The Messengers (film)

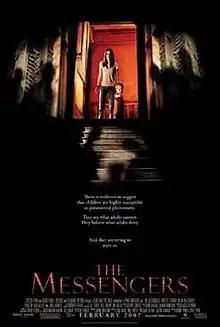
Theatrical release poster

The Messengers is a 2007 supernatural horror film directed by the Pang Brothers, and produced by Sam Raimi. It stars Kristen Stewart, John Corbett, William B. Davis, Dylan McDermott, Carter Kolbeck and Penelope Ann Miller. The film is about an ominous darkness that invades a seemingly serene sunflower farm in North Dakota, and the Solomon family—the owners of the farm—are torn apart by suspicion, mayhem, and murder.